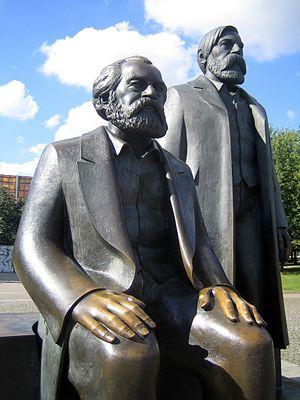
Le communisme est initialement un ensemble de doctrines politiques, issues du socialisme et, pour la plupart, du marxisme, s'opposant au capitalisme et visant à l'instauration d'une société sans classes sociales, sans salariat et une mise en place d'une totale socialisation économique et démocratique des moyens de production.
Une révolution est un renversement brusque d’un régime politique par la force. Elle est aussi définie par le Larousse comme un « changement brusque et violent dans la structure politique et sociale d'un État, qui se produit quand un groupe se révoltant contre les autorités en place, prend le pouvoir et réussit à le garder ».